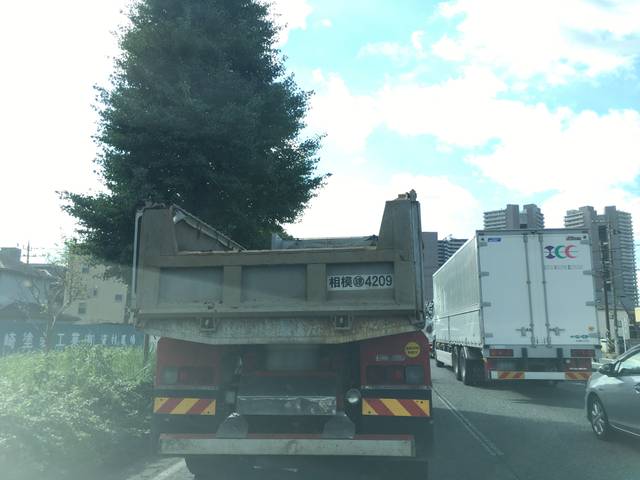
Region: Japan
Coordinates: 35.6, 139.339